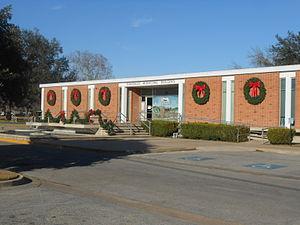
La ville américaine de Gonzales est le siège du comté de Gonzales, dans l’État du Texas. Elle comptait 7 237 habitants lors du recensement de 2010.